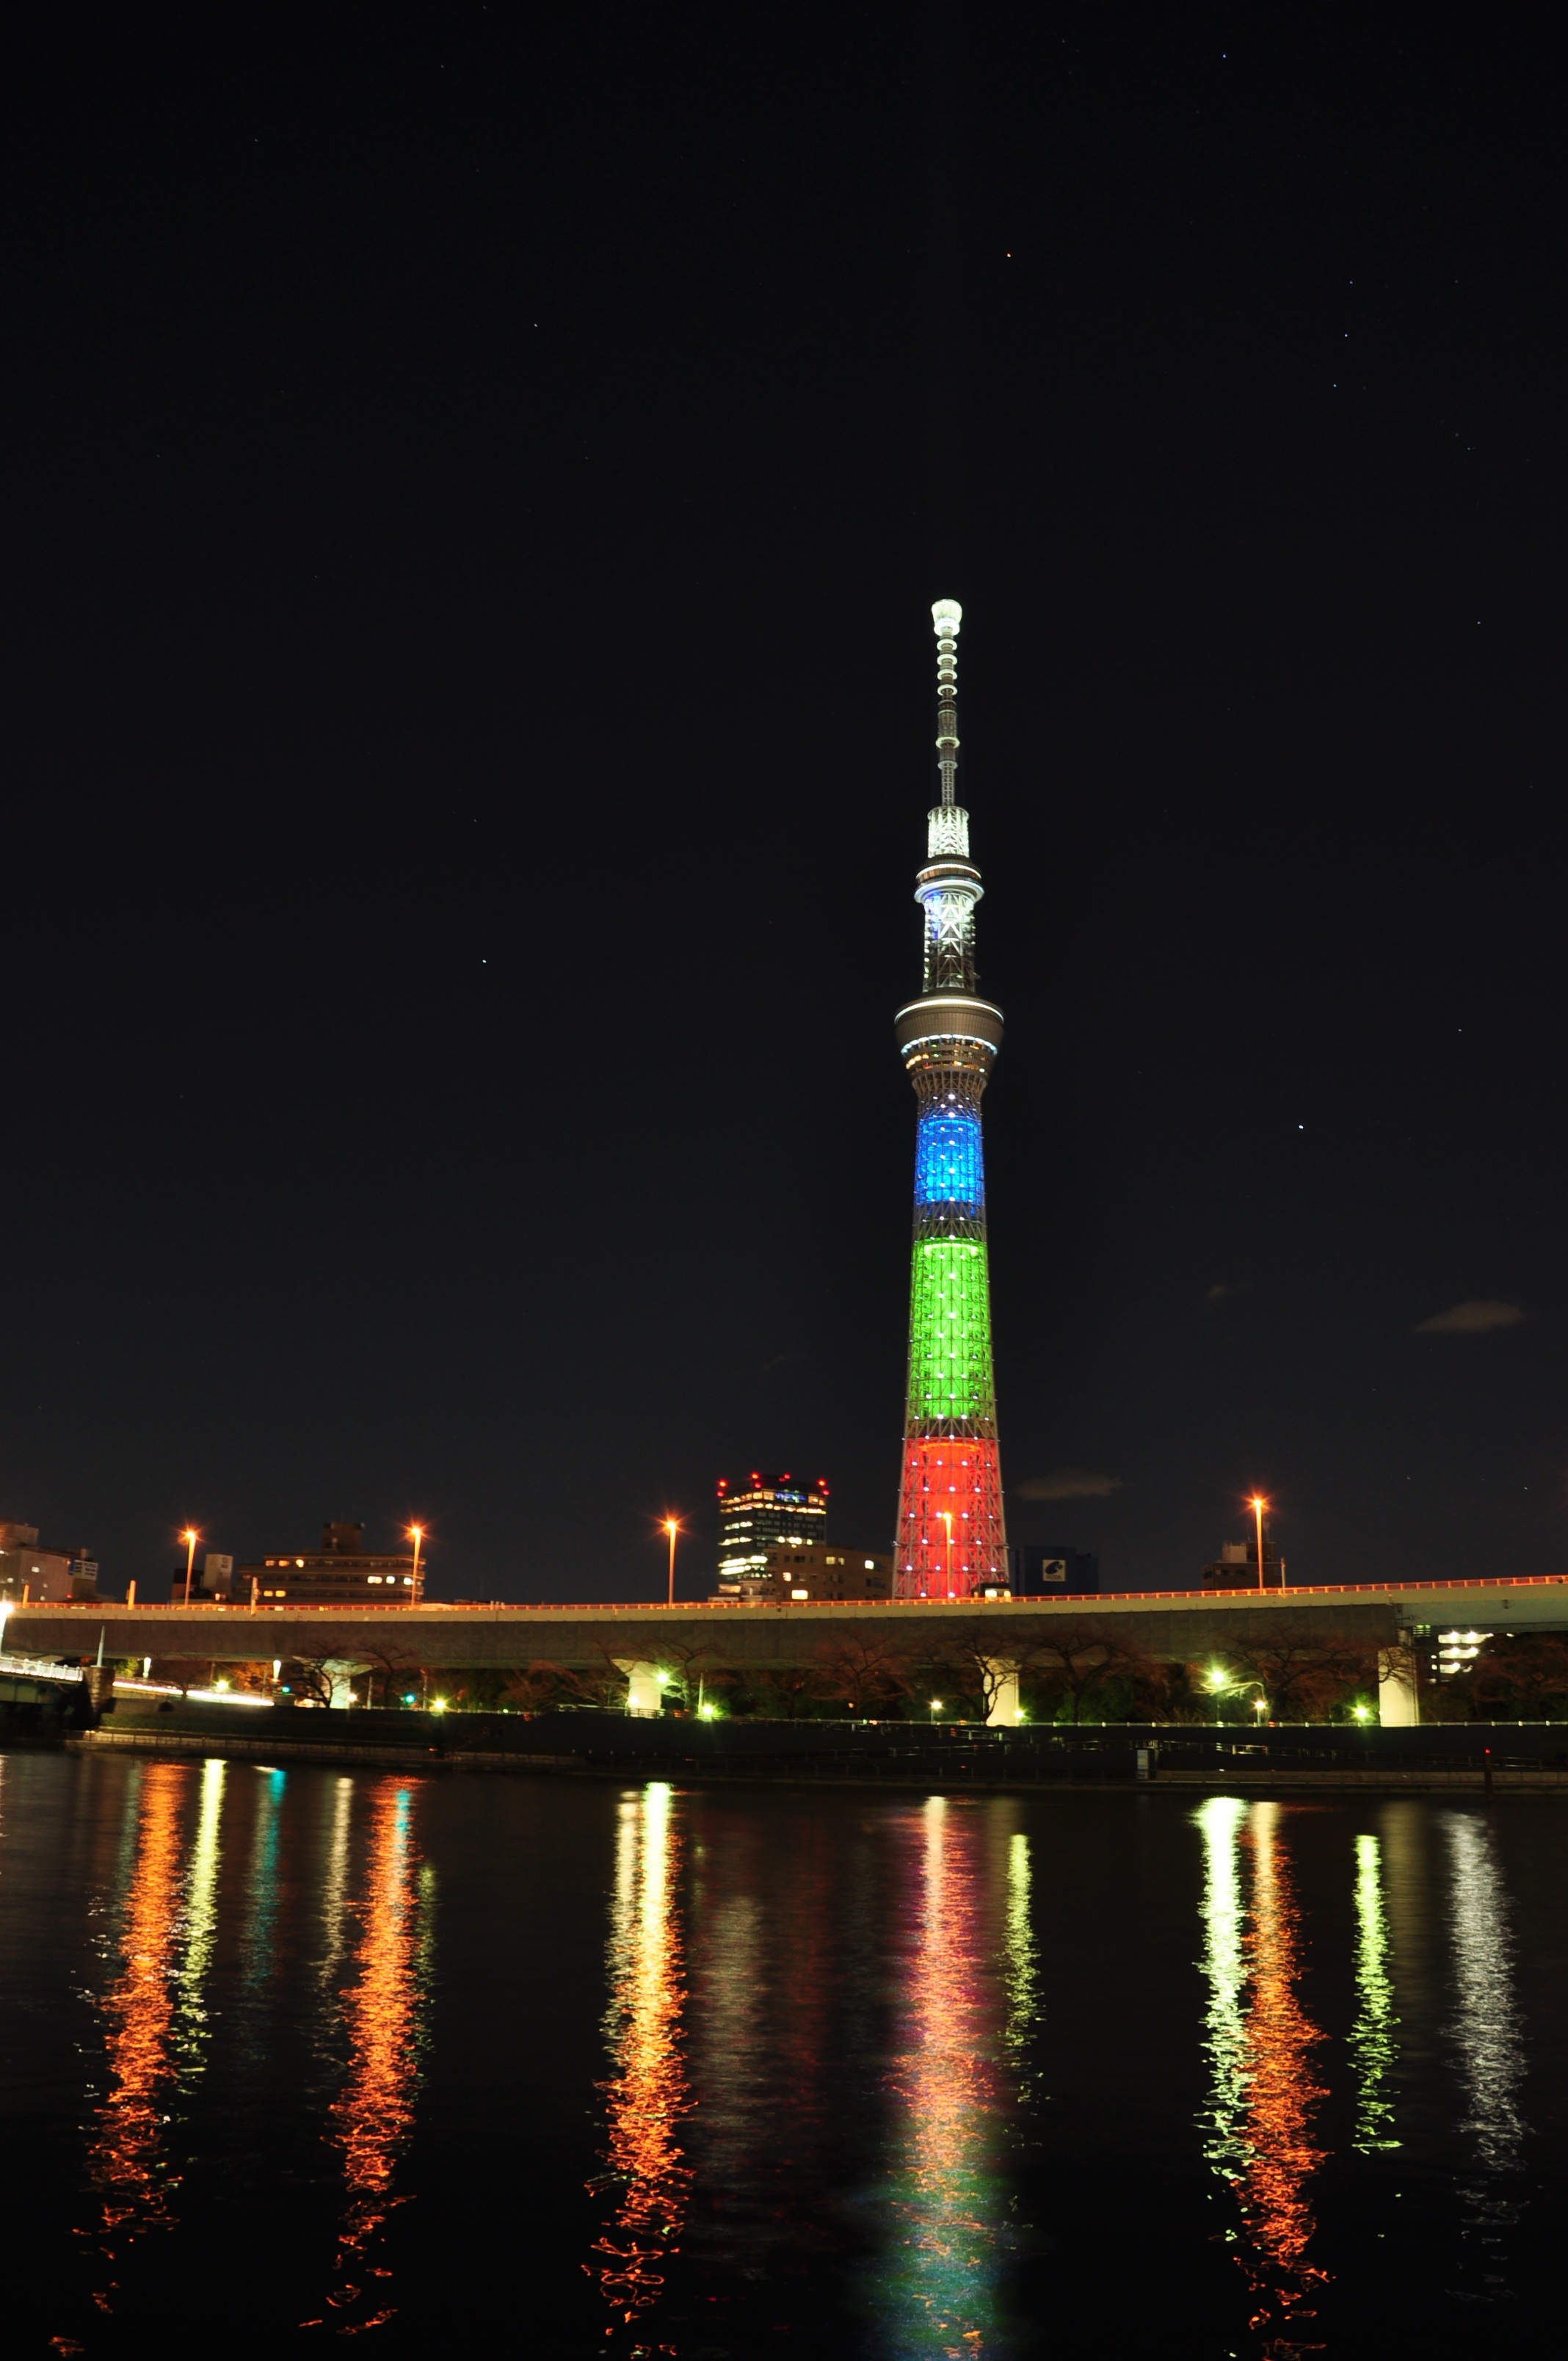
light, skyline, night, skyscraper, cityscape, dusk, evening, reflection, tower, landmark, darkness